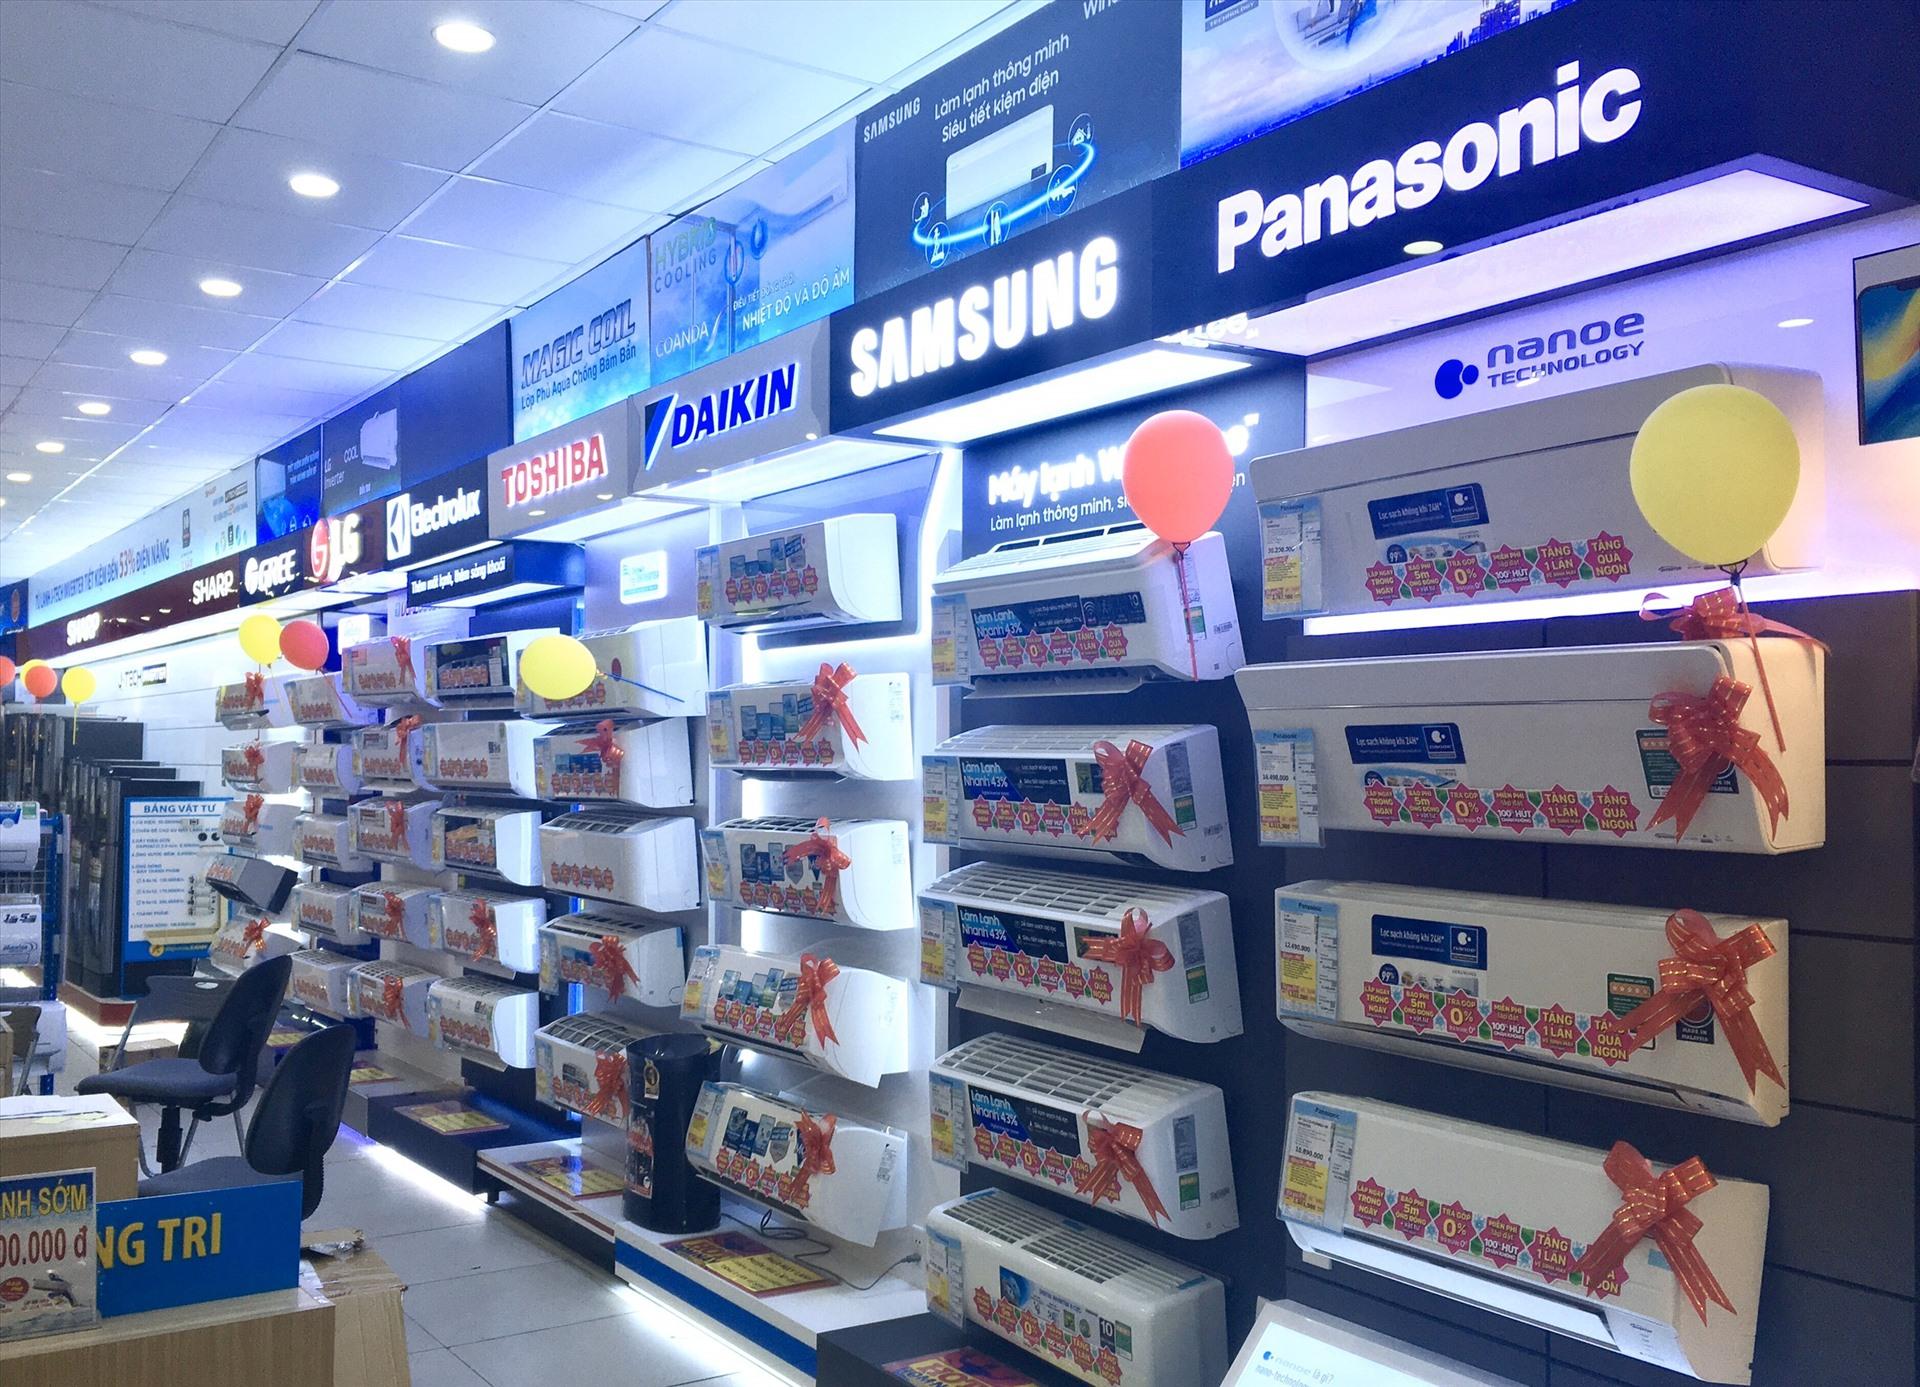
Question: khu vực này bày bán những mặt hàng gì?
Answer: khu vực này bày bán các loại máy lạnh